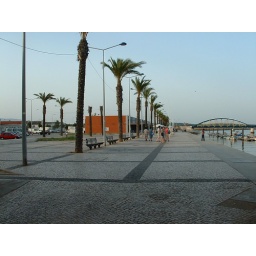
riverside in Portimao, looking from road bridge to fish restaurants